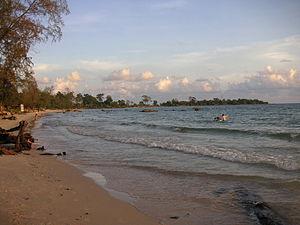
Sihanoukville est une ville du sud du Cambodge, capitale de la province de Sihanoukville. Donnant sur le golfe de Thaïlande, la ville est le seul port maritime en eau profonde du pays. Auparavant désignée Kampong Saom, elle est rebaptisée en 1958 en l'honneur de Norodom Sihanouk, ancien roi du Cambodge.